Hippie

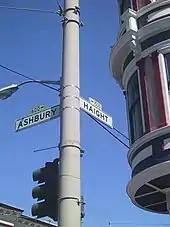
Junction of Haight and Ashbury Streets, San Francisco, celebrated as the central location of the Summer of Love

On January 14, 1967, the outdoor Human Be-In organized by Michael Bowen helped to popularize hippie culture across the United States, with 20,000 to 30,000 hippies gathering in San Francisco's Golden Gate Park.